List of FC Desna Chernihiv records and statistics

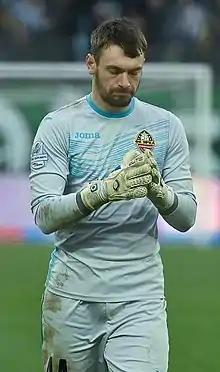

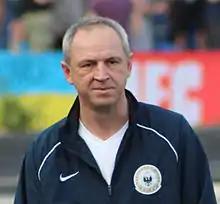
Oleksandr Ryabokon, the head-coach era of FC Desna, since 2012 and elected Best Coach of Ukrainian First League in 2016–17

This List of Desna Chernihiv records and statistics. In bold the players who are corrently playing with Desna.